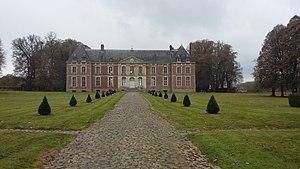
Château vu de l'entrée sud de la propriété
Situé entre Rouen et la côte d'Albâtre, au cœur du Pays de Caux en Seine-Maritime, à quelques enjambées d’Auffay et de sa collégiale, le château de Bosmelet, classé Monument Historique, est un magnifique témoin de l’architecture Louis XIII. Nouvellement consacré à l’art et la culture, il présente la collection d’arts du spectacle du fonds Alain Germain.